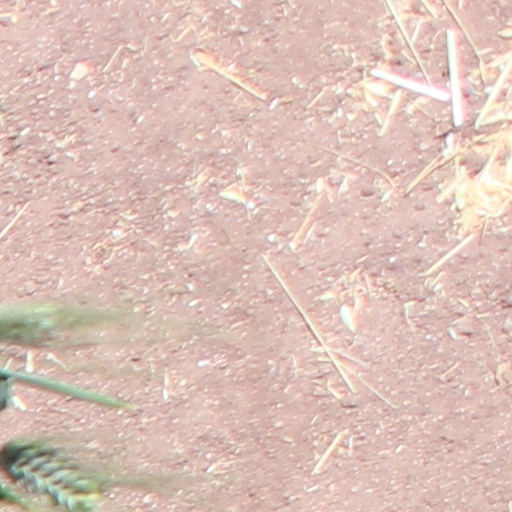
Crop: wheat